Sailmakers Shopping Centre

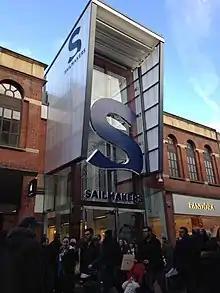
Sailmakers Shopping Centre (High street entrance)

Sailmakers shopping centre (formerly known as Tower Ramparts) is a small multi-story shopping centre located in Ipswich, England. It was opened to the public in November 1986. It is currently owned and operated by LaSalle Investment Management, who purchased the centre in 2011.